William Craig (philosopher)

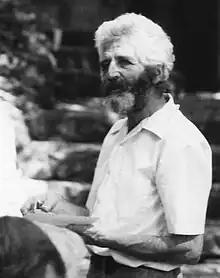
William Craig, UC Berkeley Logic Group picnic 1977.

William Craig (November 13, 1918 – January 13, 2016) was an American academic, logician and philosopher, who taught at the University of California, Berkeley, in Berkeley, California. His research interests included mathematical logic, and the philosophy of science, and he is best known for the Craig interpolation theorem.